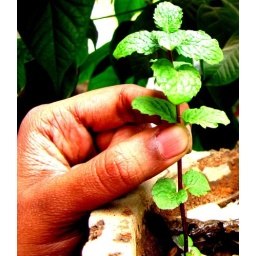
Someone's sitting in the shade today because someone planted a plant a long time ago- GO GREEN ,SAVE TREES !